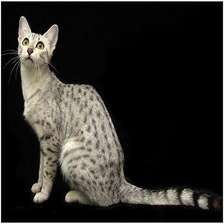
Species: cat
Breed: Egyptian Mau